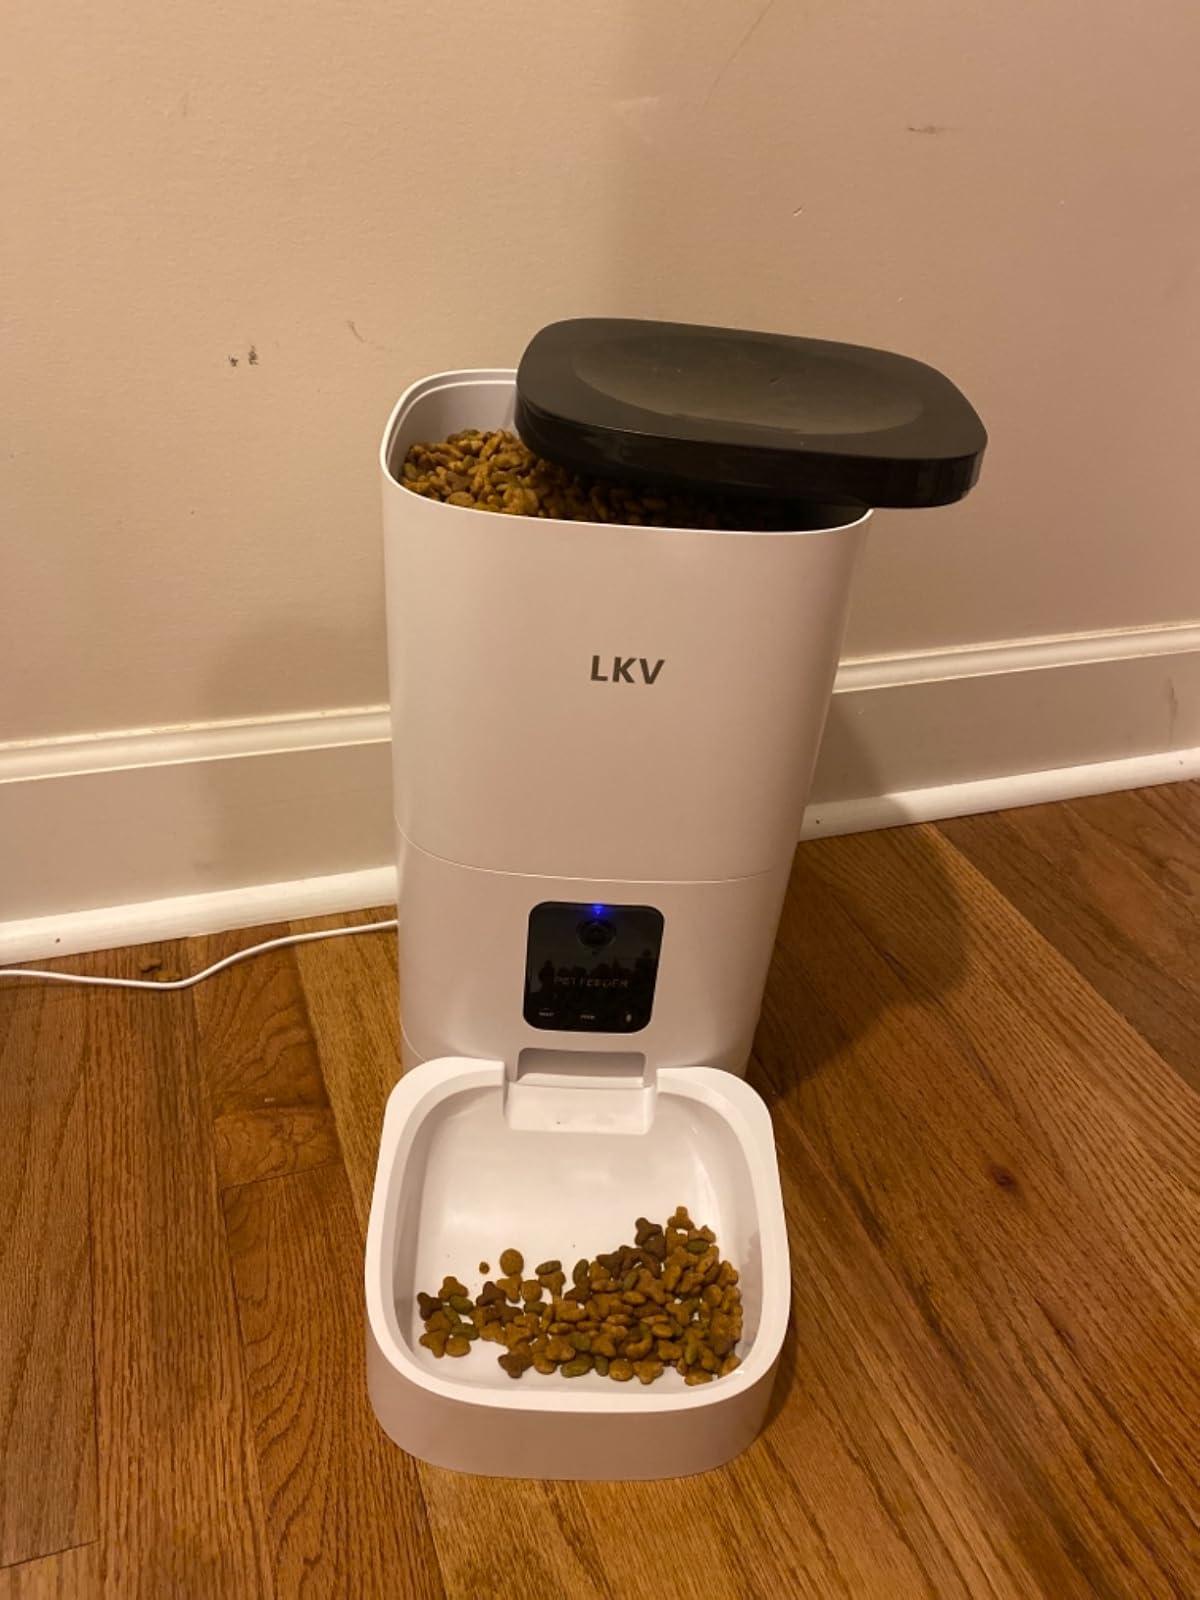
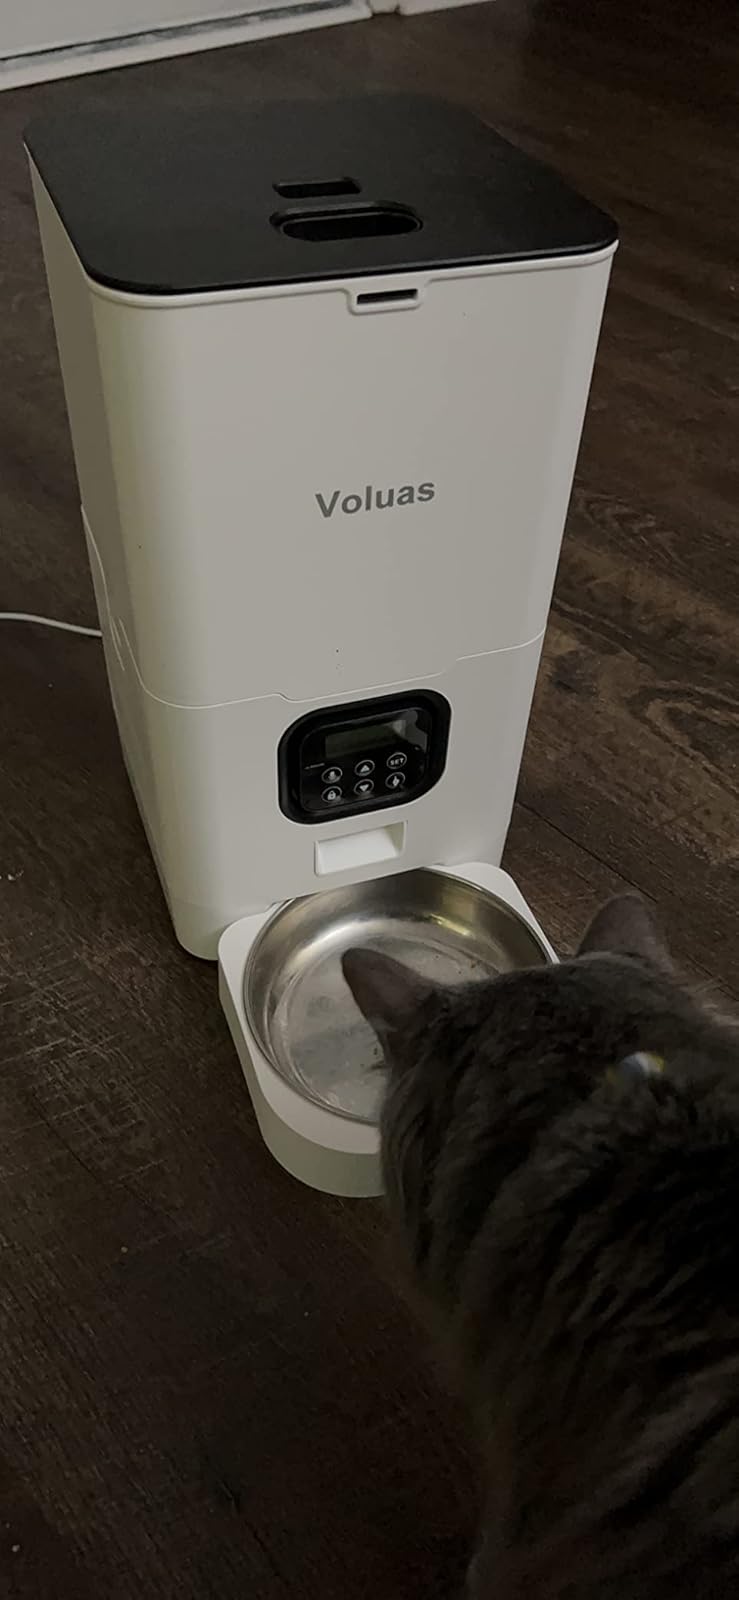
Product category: items_feeder
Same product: no